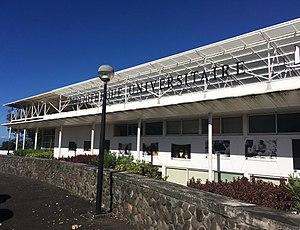
Bibliothèque universitaire UPF
L’université de la Polynésie française est une université française située à Punaauia, à Tahiti, en Polynésie française. En 2017, l'université compte environ 4000 étudiants.